Zannanza

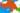
Borders of the Hittite Empire under Suppiluliuma I(c.1350–1322)

Zannanza was born to king Suppilulliuma I and possibly his first wife Henti. He was likely born in the capital of Hattusa after the Hittite prince Arnuwanda II, who was the heir to their father. He also had at least three other brothers including Telipinu, Piyassili, and Muršili II. He additionally had an unknown number of sisters.